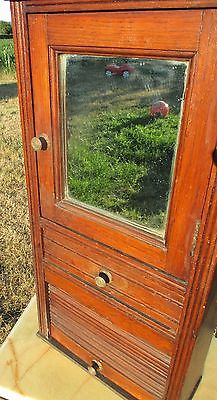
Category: cabinet